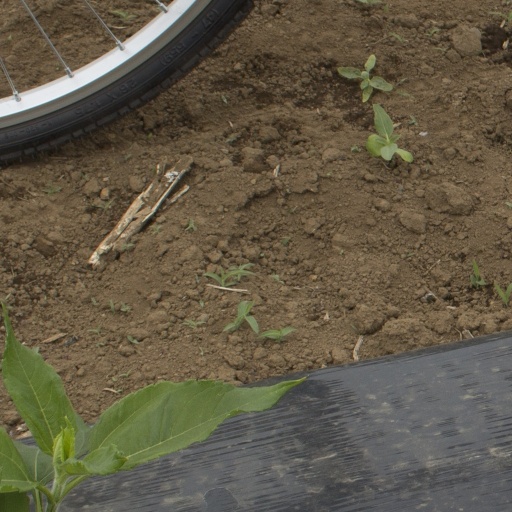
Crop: Jerusalem artichoke